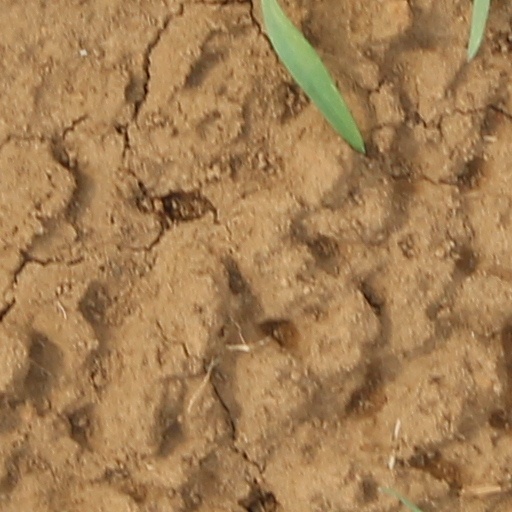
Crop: wheat